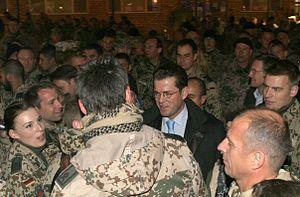
Le Flecktarn, également connu sous le nom de « Flecktarnmuster » ou « Fleckentarn », parfois abrégé en « Fleck », est un camouflage perturbateur à 3, 4, 5 ou 6 couleurs. L'utilisation de taches ponctuelles crée un effet de tramage, ce qui élimine les frontières nettes entre les différentes couleurs tout comme les motifs carrés des camouflages numériques le font. Le motif est conçu pour une utilisation dans les régions boisées tempérées. Il a été adapté pour le désert en faisant varier les couleurs.
Karl-Theodor Maria Nikolaus Johann Jacob Philipp Franz Joseph Sylvester Freiherr von und zu Guttenberg, dit Karl-Theodor zu Guttenberg, né le 5 décembre 1971 à Munich, est un homme politique allemand de l’Union chrétienne-sociale en Bavière.